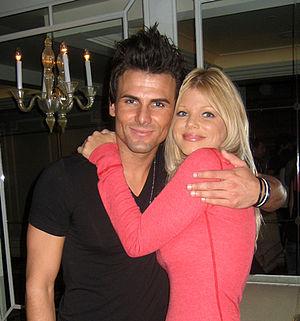
Donna D'Errico, née le 30 mars 1968 à Dothan dans l'Alabama, est un modèle de charme et une actrice américaine.
Alerte à Malibu est une série télévisée américaine composée de 243 épisodes de 45 minutes, créée par Michael Berk, Douglas Schwartz et Gregory J. Bonann, diffusée entre le 23 avril 1989 et le 6 avril 1990 sur le réseau NBC pour la première saison puis entre le 23 septembre 1991 et le 14 mai 2001 en syndication. Les deux dernières saisons seront délocalisées à Hawaï, la série est alors rebaptisée Alerte à Hawaï. C'est la série la plus regardée au monde avec plus d'un milliard de téléspectateurs par semaine. La série connaitra par ailleurs plusieurs téléfilms, une série dérivée ainsi qu'une adaptation cinématographique.
Jeremy Dunn Jackson est un acteur et chanteur américain. Il est principalement connu pour le rôle de Hobie Buchannon dans la série télévisée Alerte à Malibu.